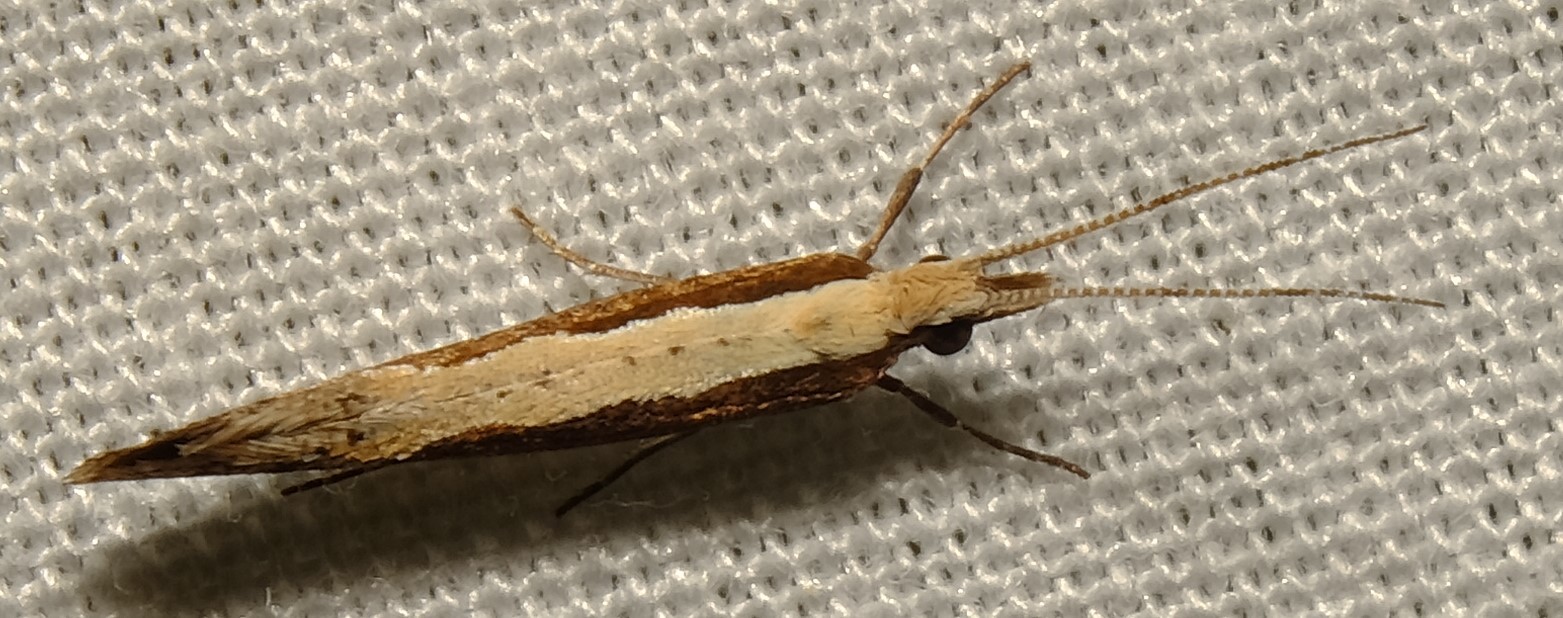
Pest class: diamondback_moth